Ottis Gibson

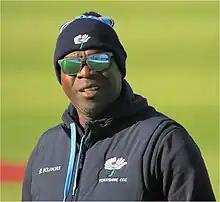
Gibson in 2023, as coach of Yorkshire

Ottis Delroy Gibson (born 16 March 1969) is a cricket coach and former cricketer from Barbados, who played for the West Indies. From 2010 to 2014, Gibson was the head coach for the West Indies, where he led the team to be champions of the 2012 T20 World Cup. He has been appointed as Bangladesh bowling head coach and previously twice worked as bowling coach for England, from 2007 to 2010 and again from 2015 to 2017. Gibson also coached the South African cricket team from 2017 to 2019. He was the pace bowling coach of the Bangladesh national cricket team and Multan Sultans. In January 2022 Gibson was appointed the head coach of Yorkshire County Cricket Club, he is set to join the team after the conclusion of the 2022 Pakistan Super League season.